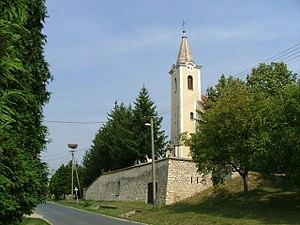
Oszkó est un village et une commune du comitat de Vas en Hongrie.